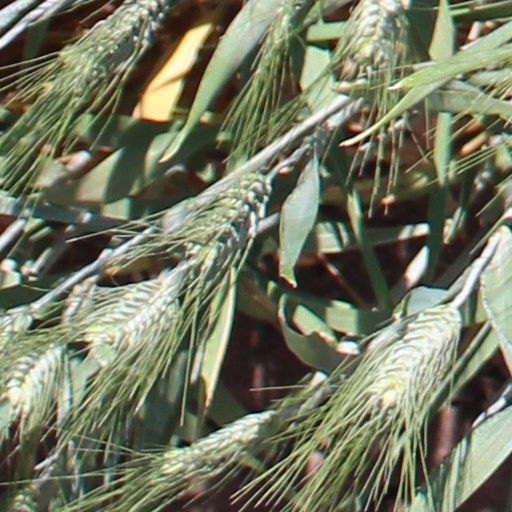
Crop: wheat